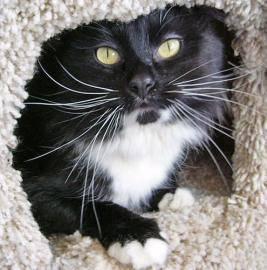
cat